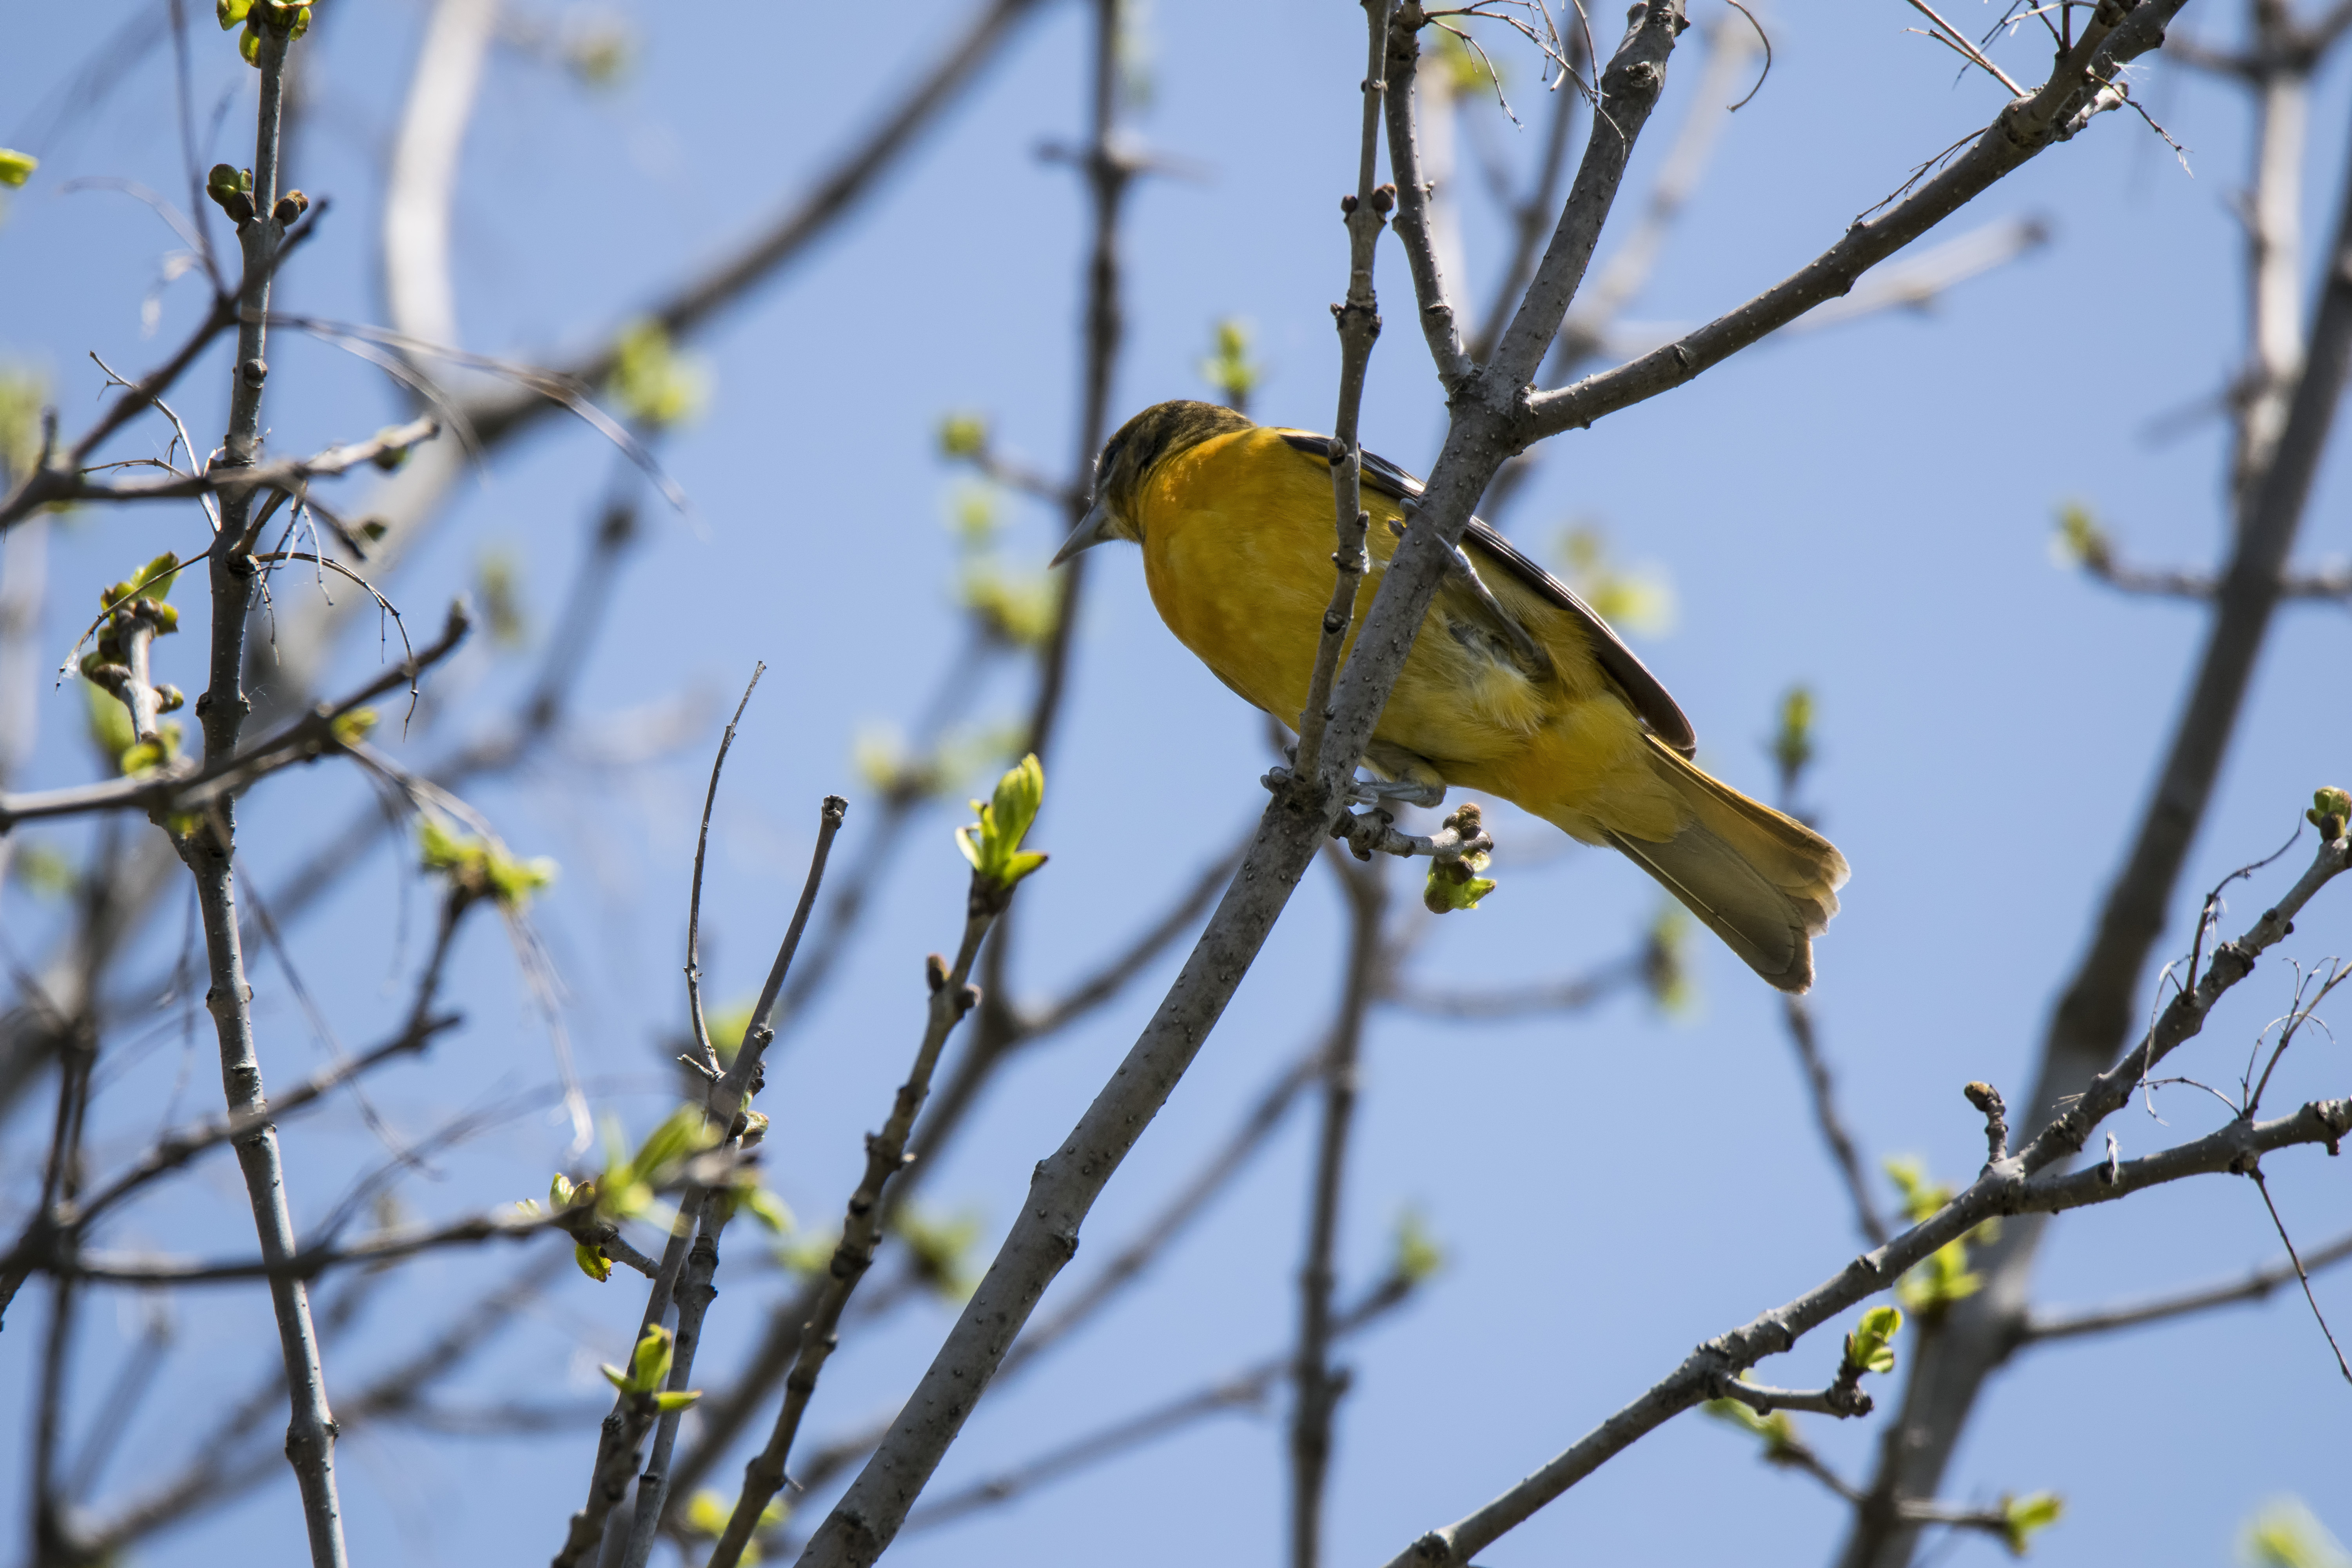
tree, nature, branch, bird, flower, wildlife, spring, yellow, flora, fauna, twig, de, canada, vertebrate, quebec, finch, baltimore, sherbrooke, oiseau, oriole, perching bird